Metalwings

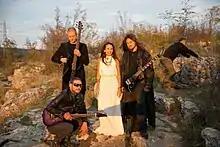
Behind the scenes of Fallen Angel in the Hell in October 2016

On December 23, 2020, Metalwings released their brand new single “MONSTER IN THE MIRROR”! The single is mixed and mastered by Jens Bogren at Fascination Street Studios. On March 13, 2021, Metalwings released the official music video of "MONSTER IN THE MIRROR", the first single taken from their upcoming album.